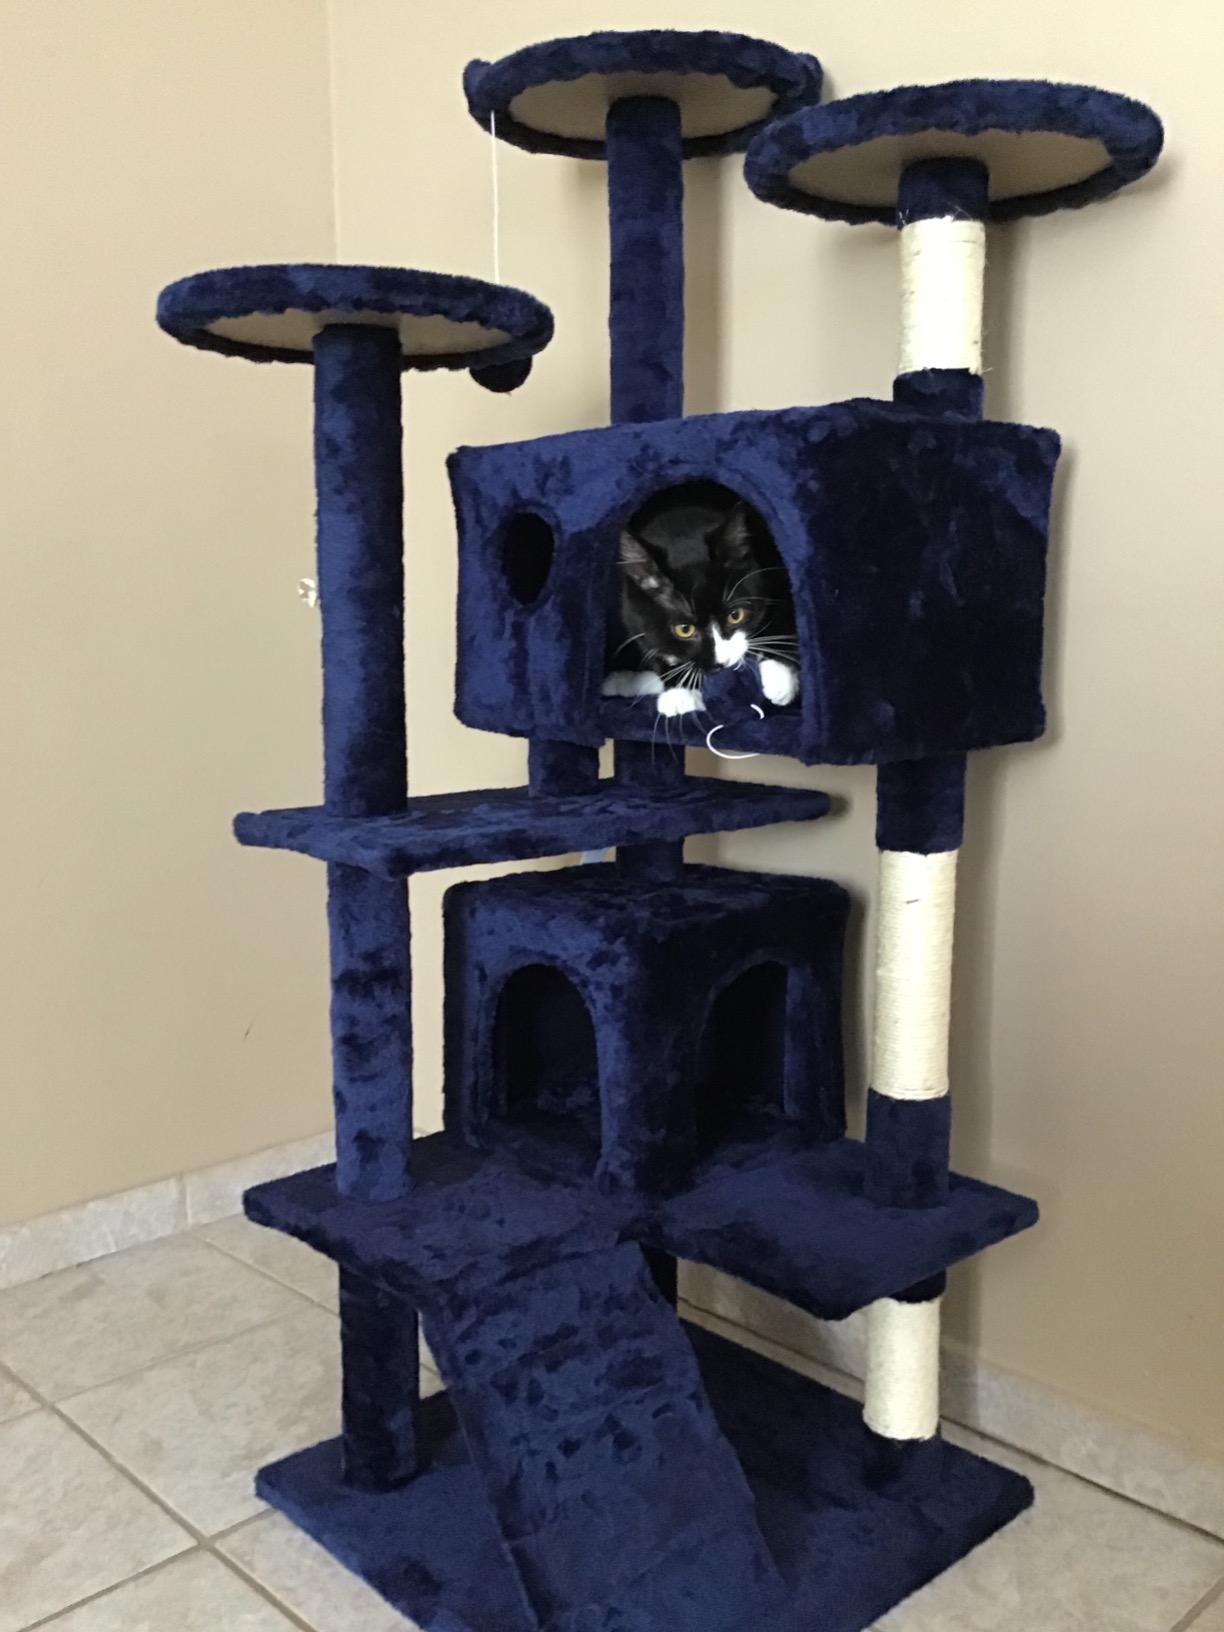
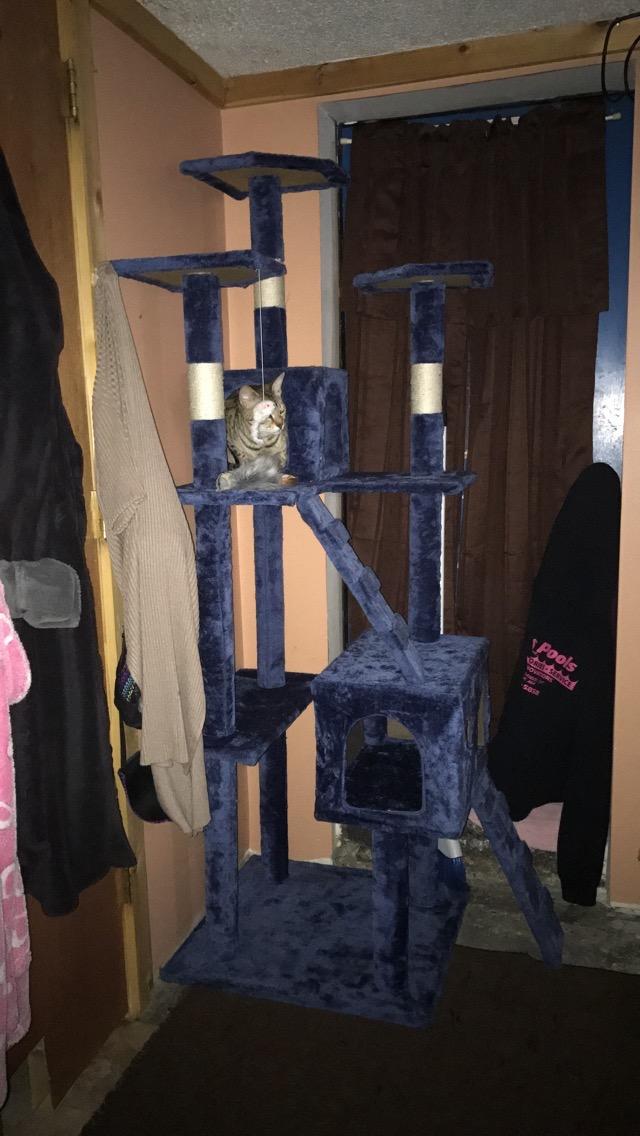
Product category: items_cat tree
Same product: no